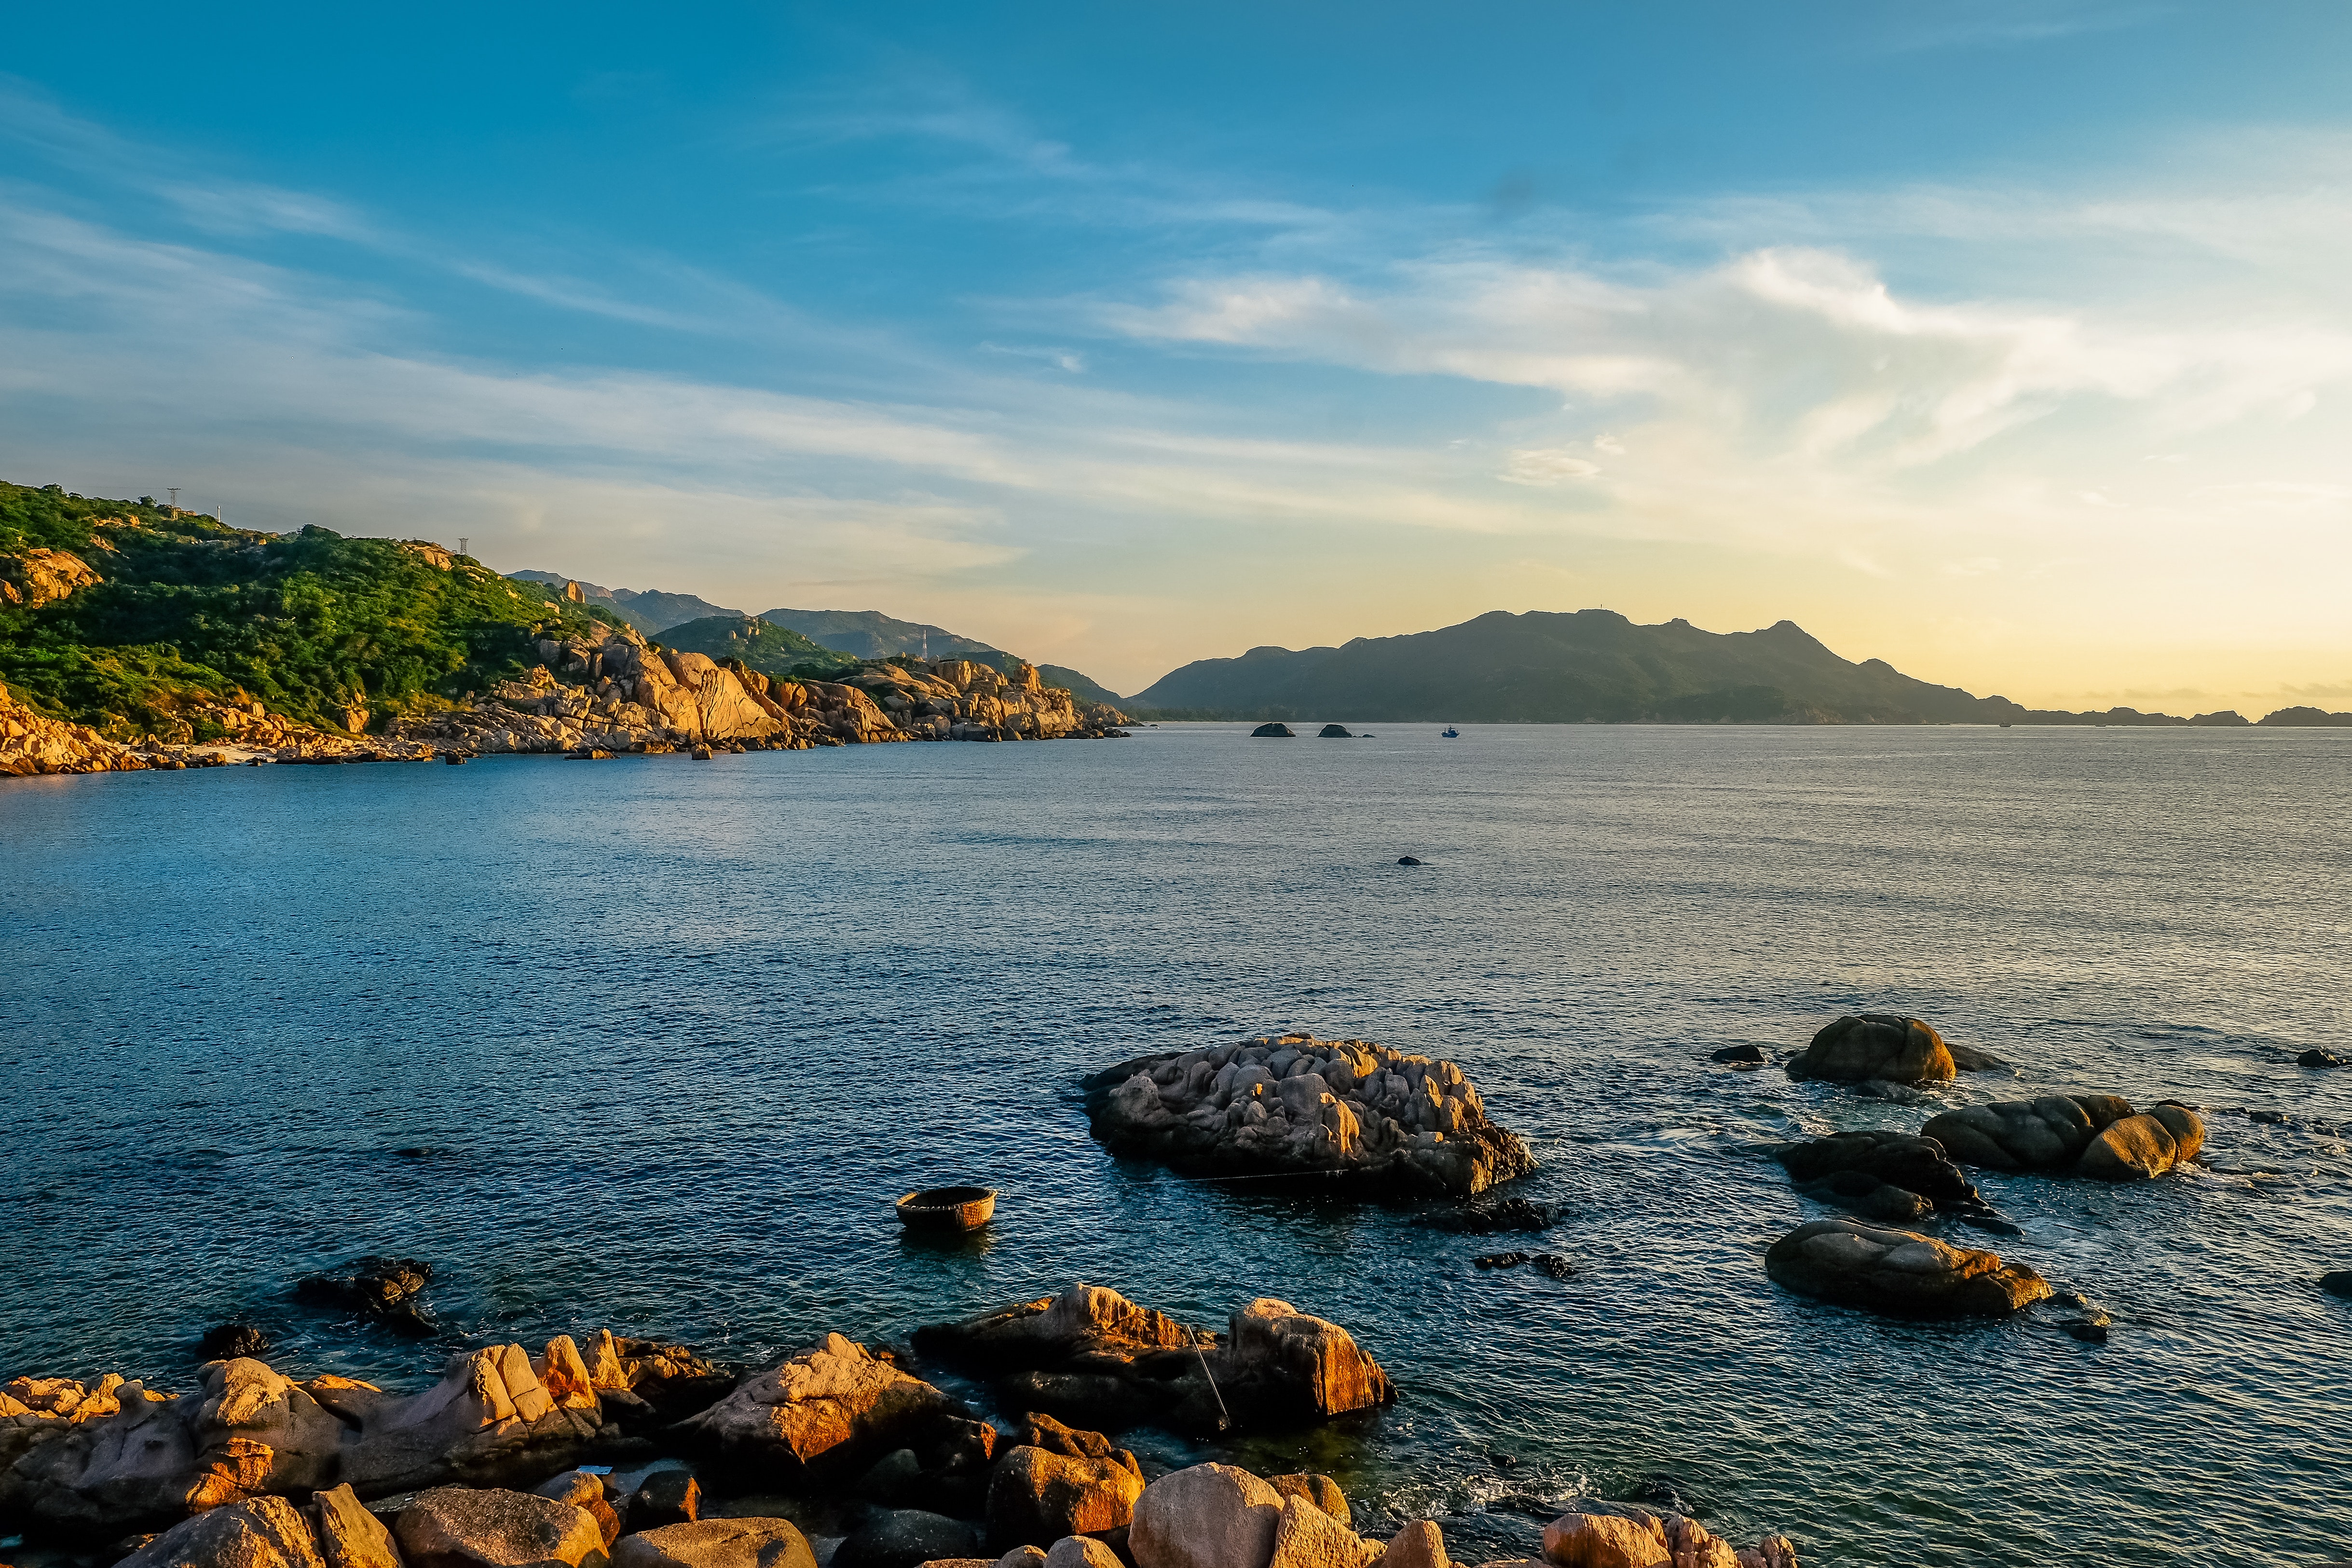
sea, coast, sky, body of water, water, shore, promontory, headland, ocean, coastal and oceanic landforms, horizon, morning, evening, loch, bay, calm, reflection, cloud, sunset, rock, inlet, cape, tree, cove, landscape, dusk, lake, dawn, bank, wave, mountain, beach